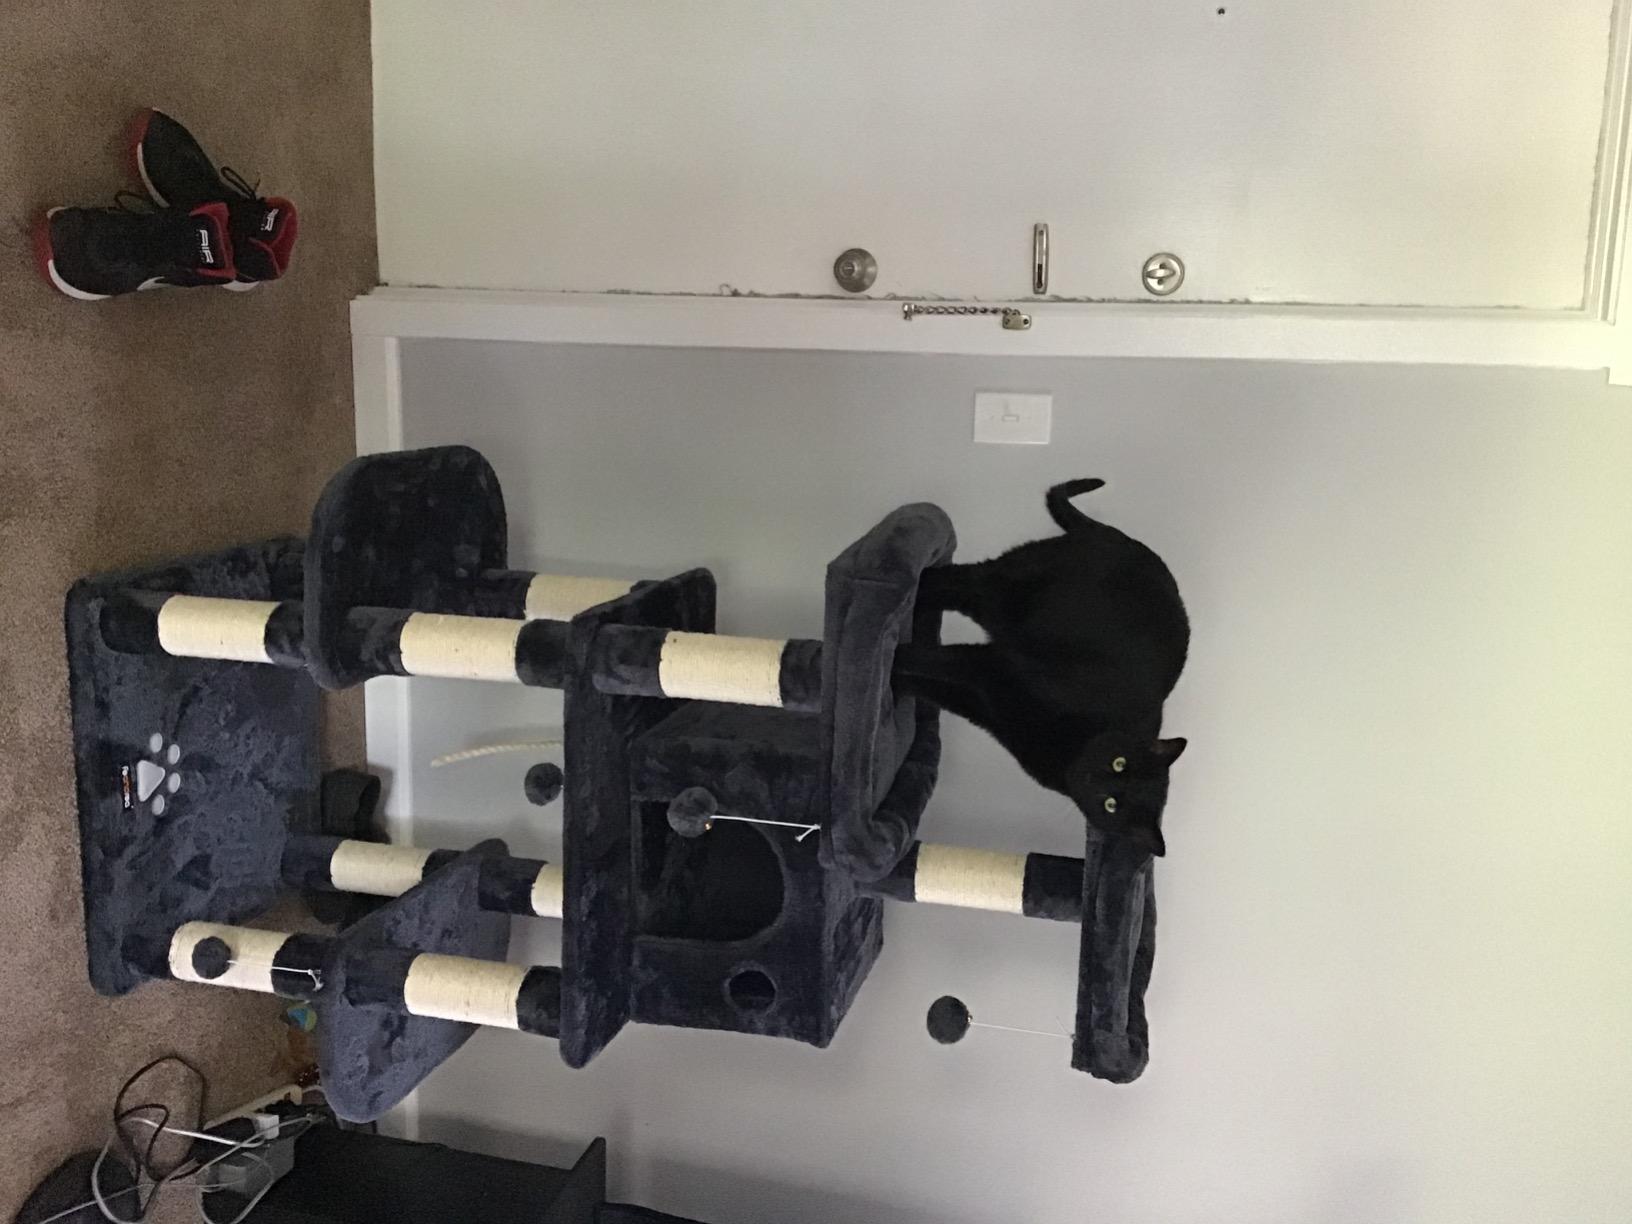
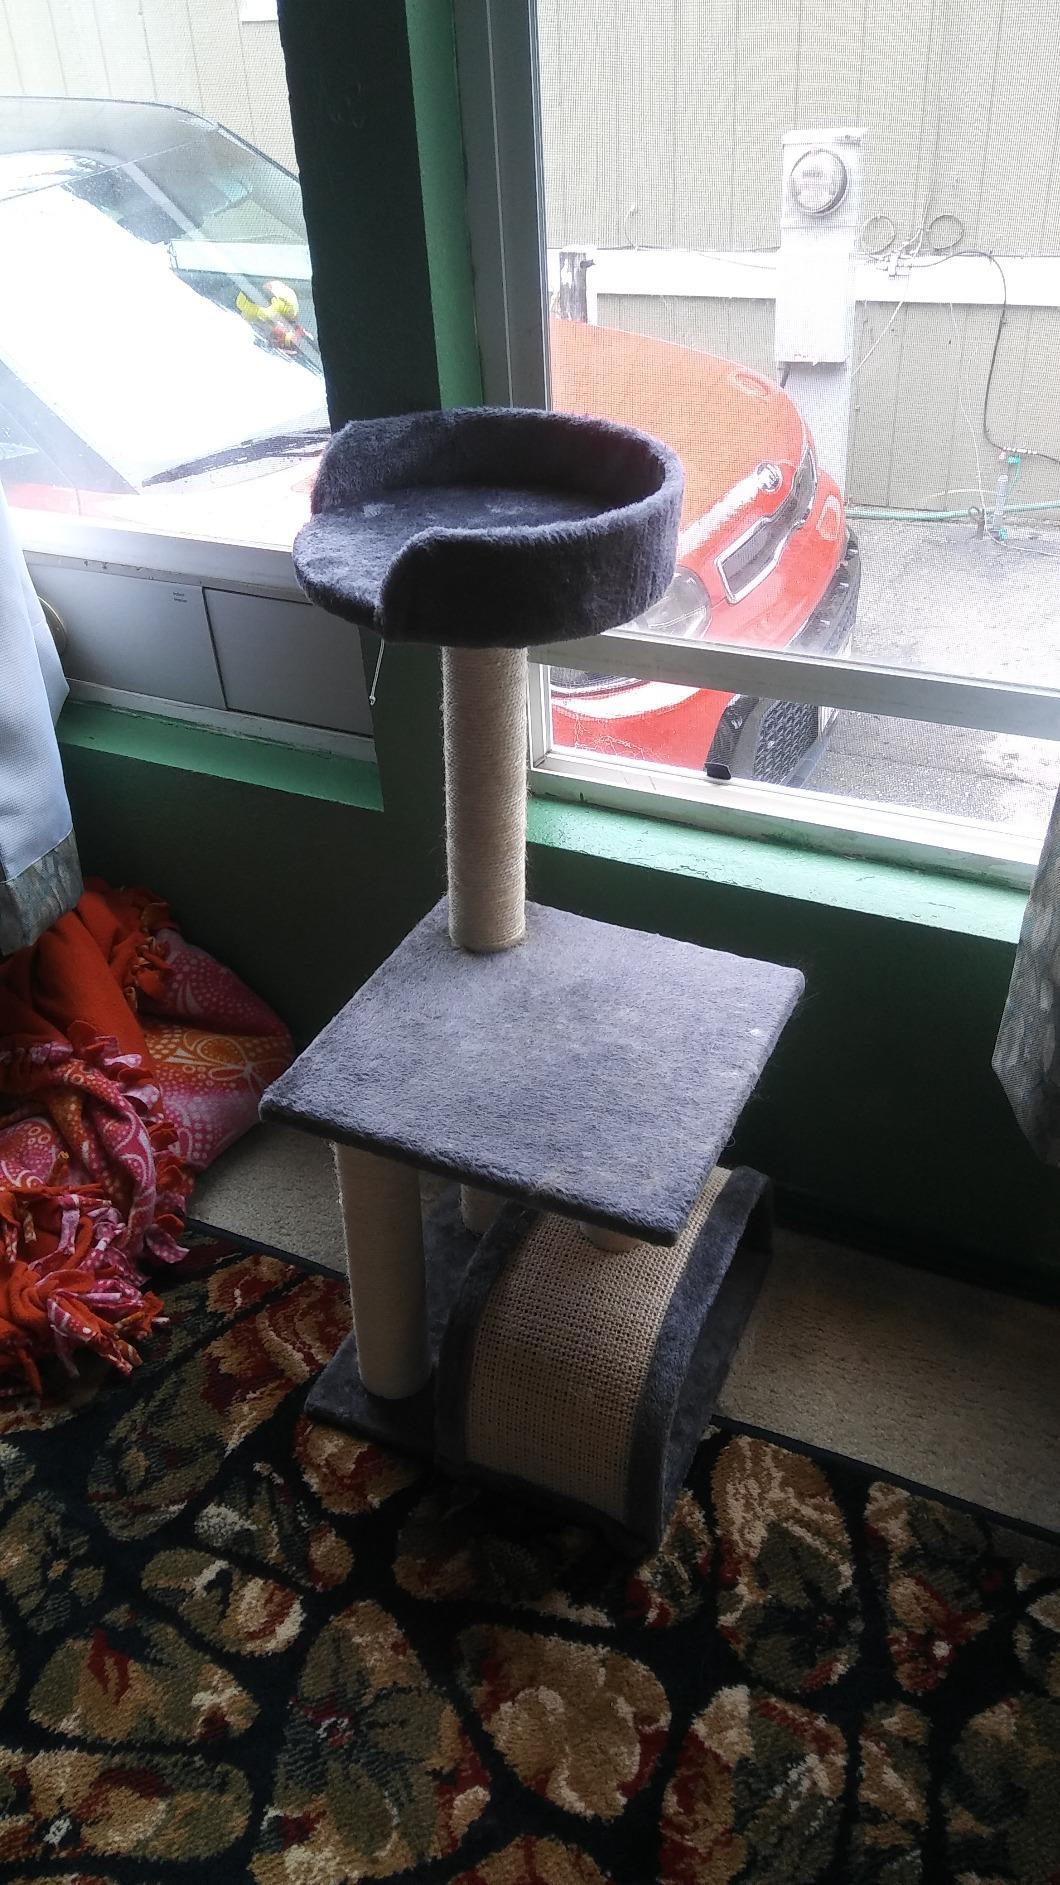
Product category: items_cat tree
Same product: no